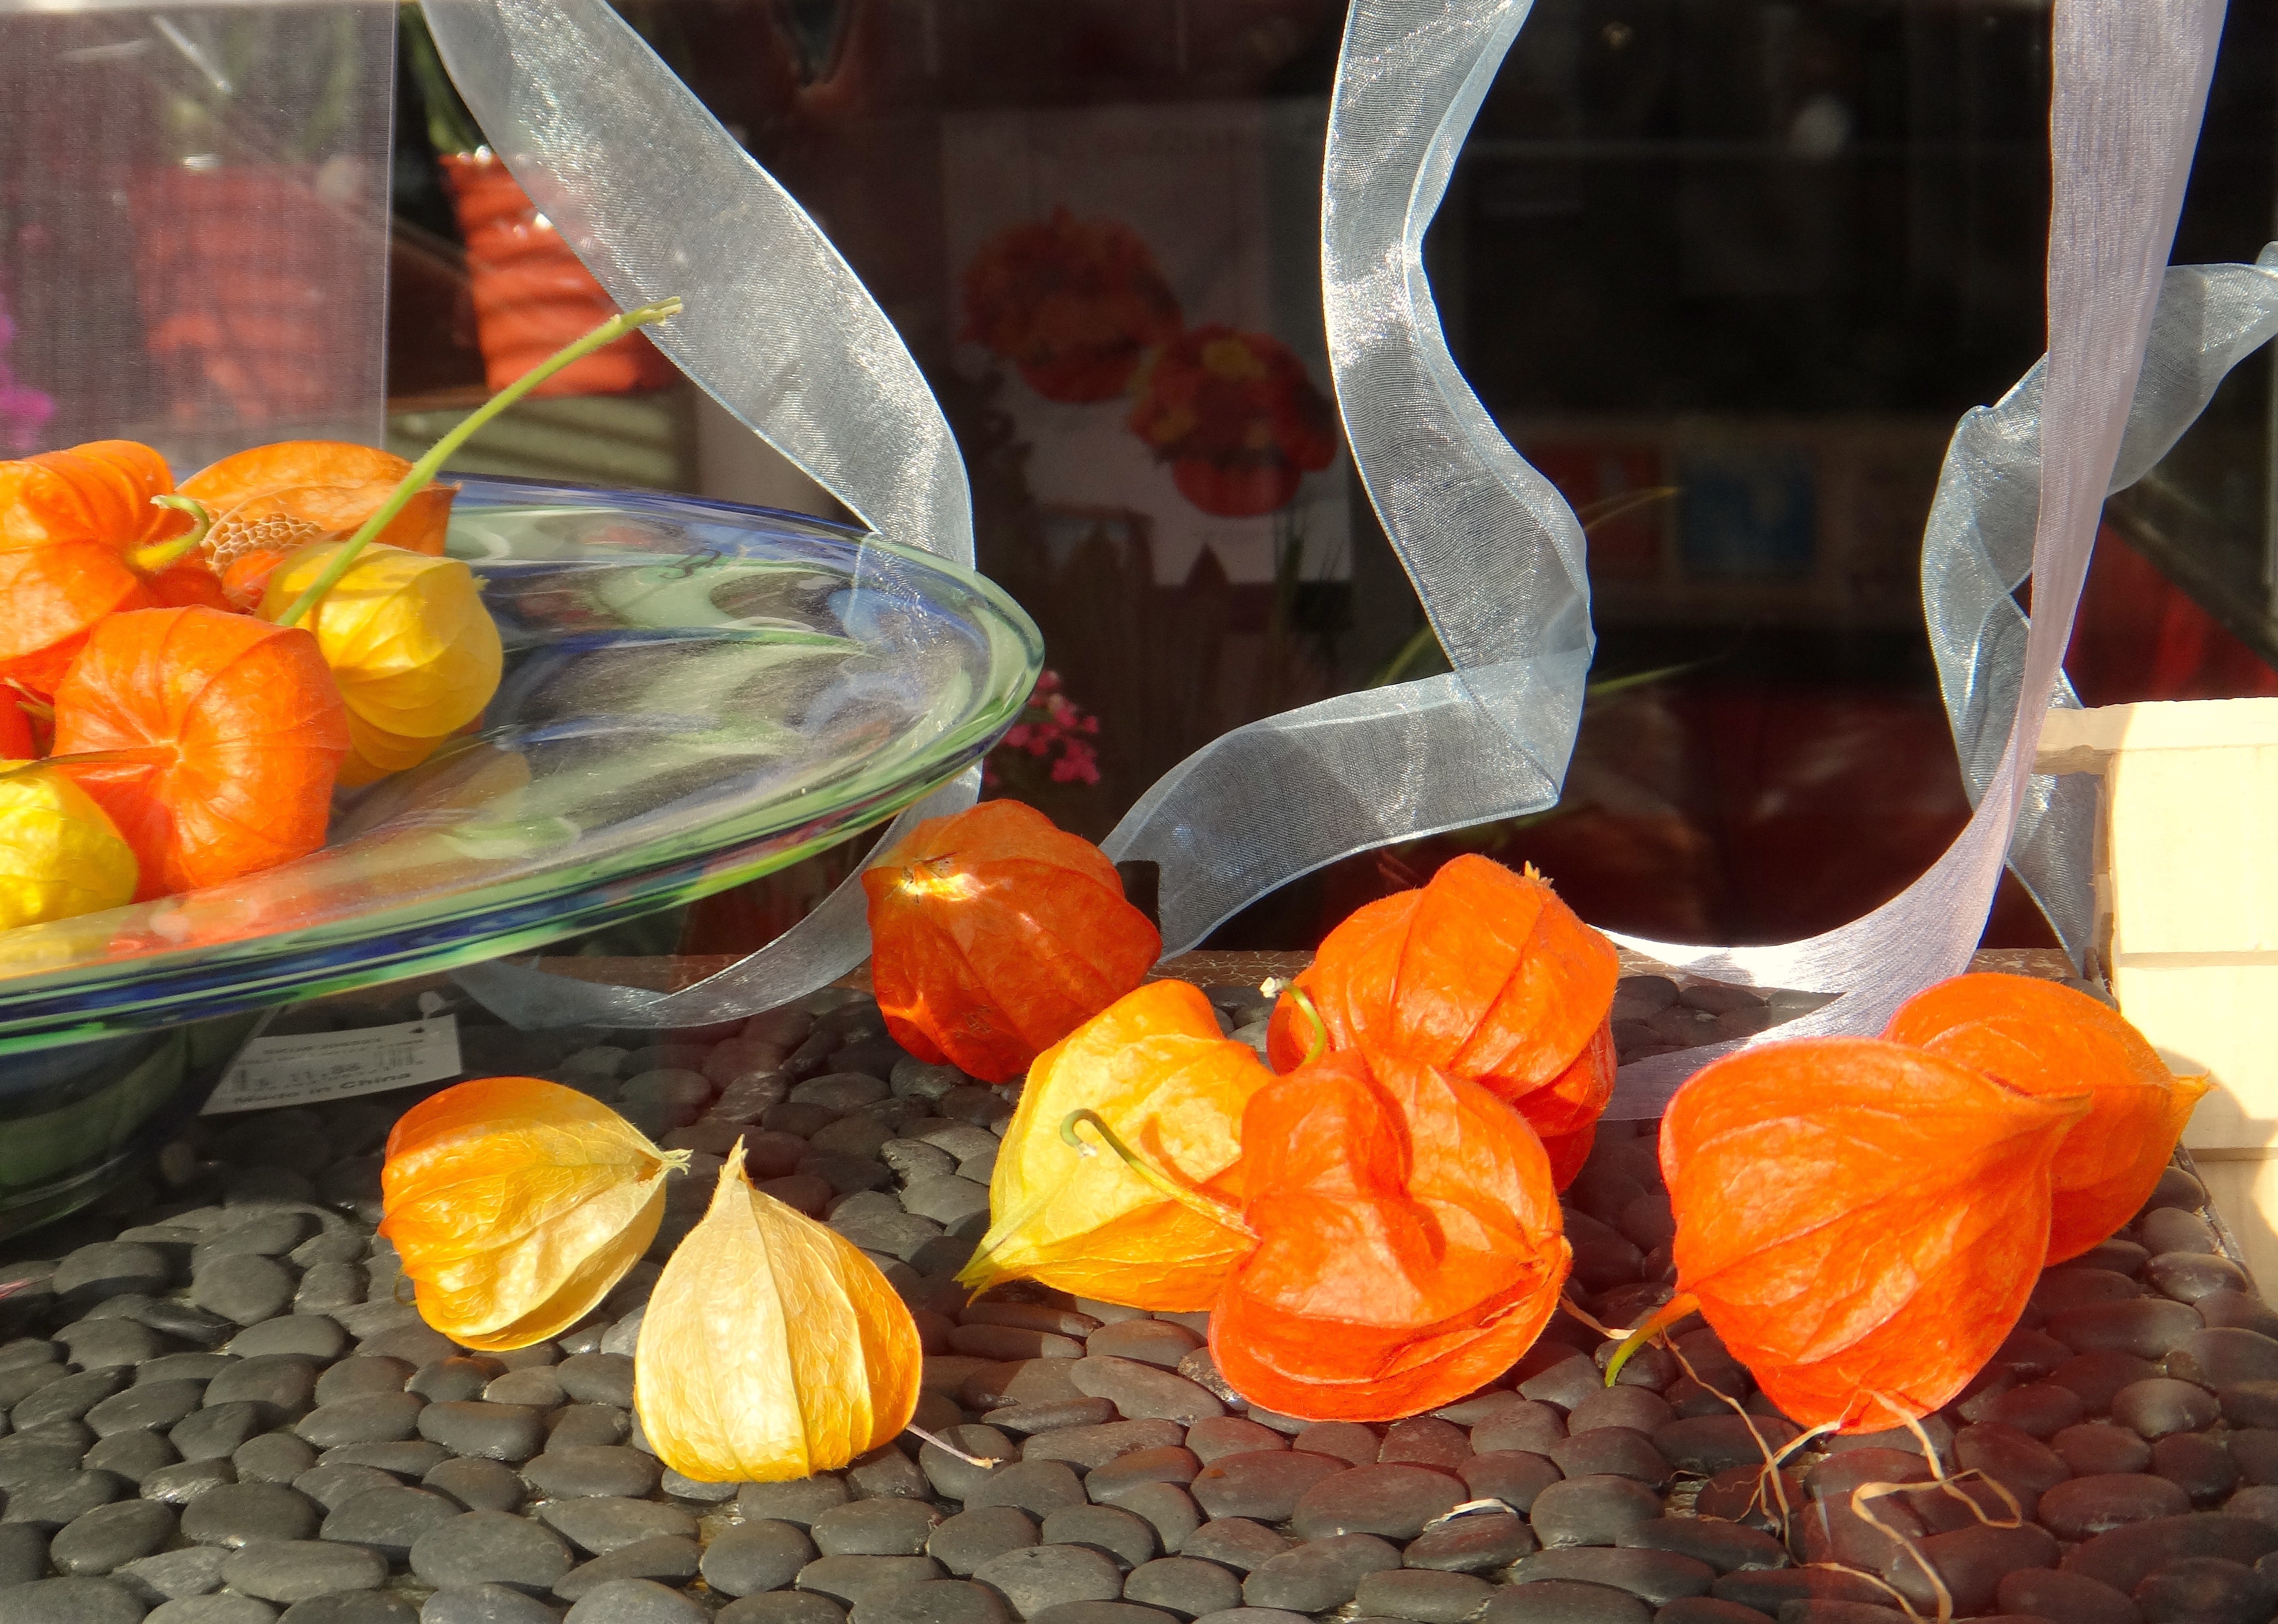
plant, fruit, flower, orange, food, produce, pumpkin, ribbon, japanese, lanterns, carving, flowering plant, land plant